Tematagi

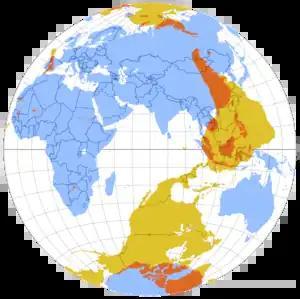
This map shows the antipodes of each point on the Earth's surface; the points where the blue and yellow overlap are land antipodes (most land has its antipodes in the ocean). Both Mecca and Tematagi are to the upper left of the center of the map.

Administratively Tematagi belongs to the commune of Tureia, which includes the atolls of Tureia, Fangataufa, Moruroa, Tematagi and Vanavana.